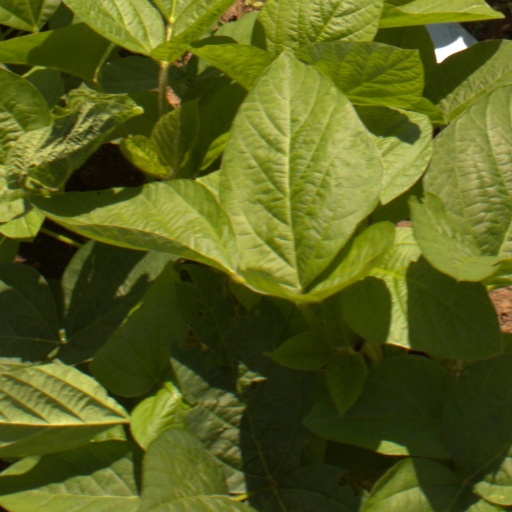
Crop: soybean